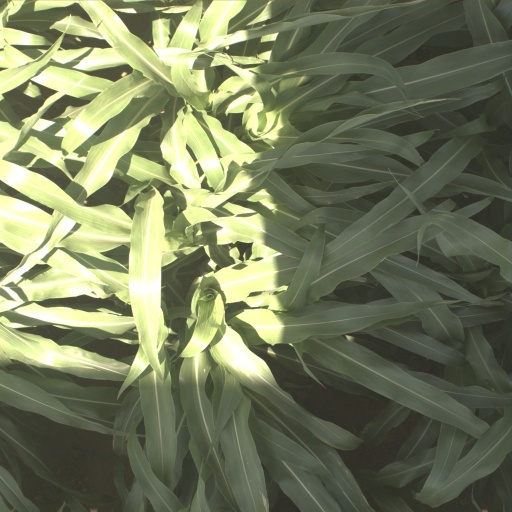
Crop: sorghum